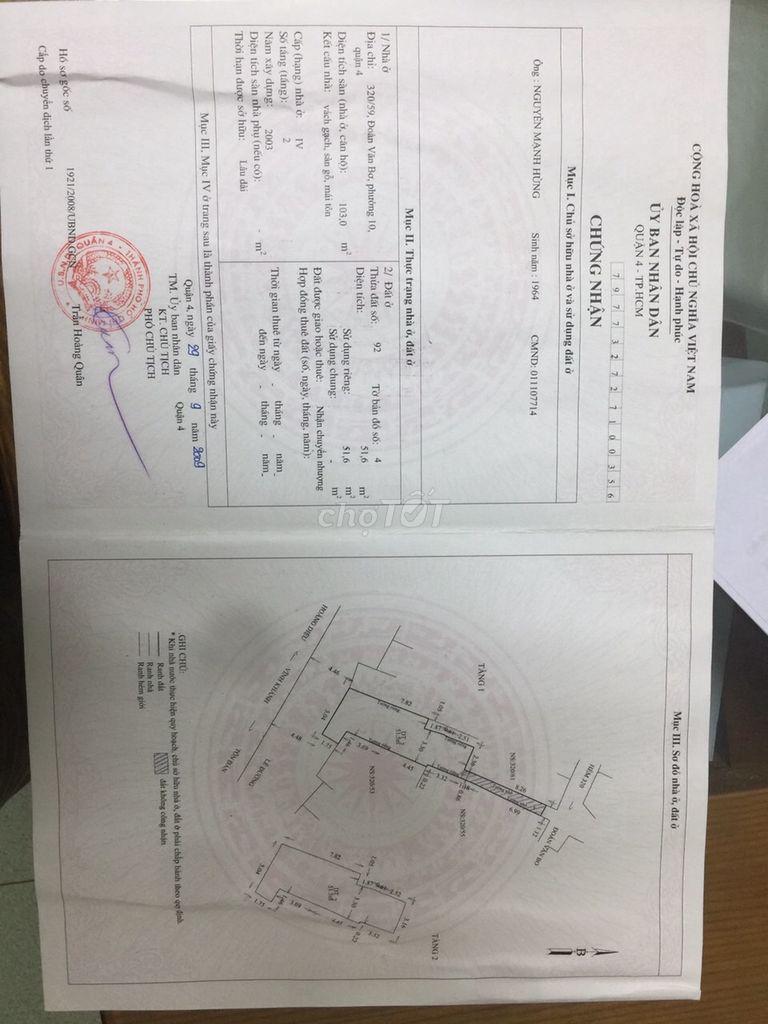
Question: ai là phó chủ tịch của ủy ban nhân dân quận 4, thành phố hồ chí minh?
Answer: trần hoàng quân